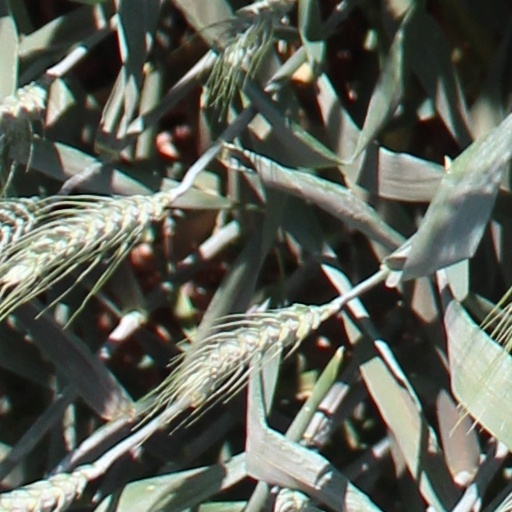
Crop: wheat